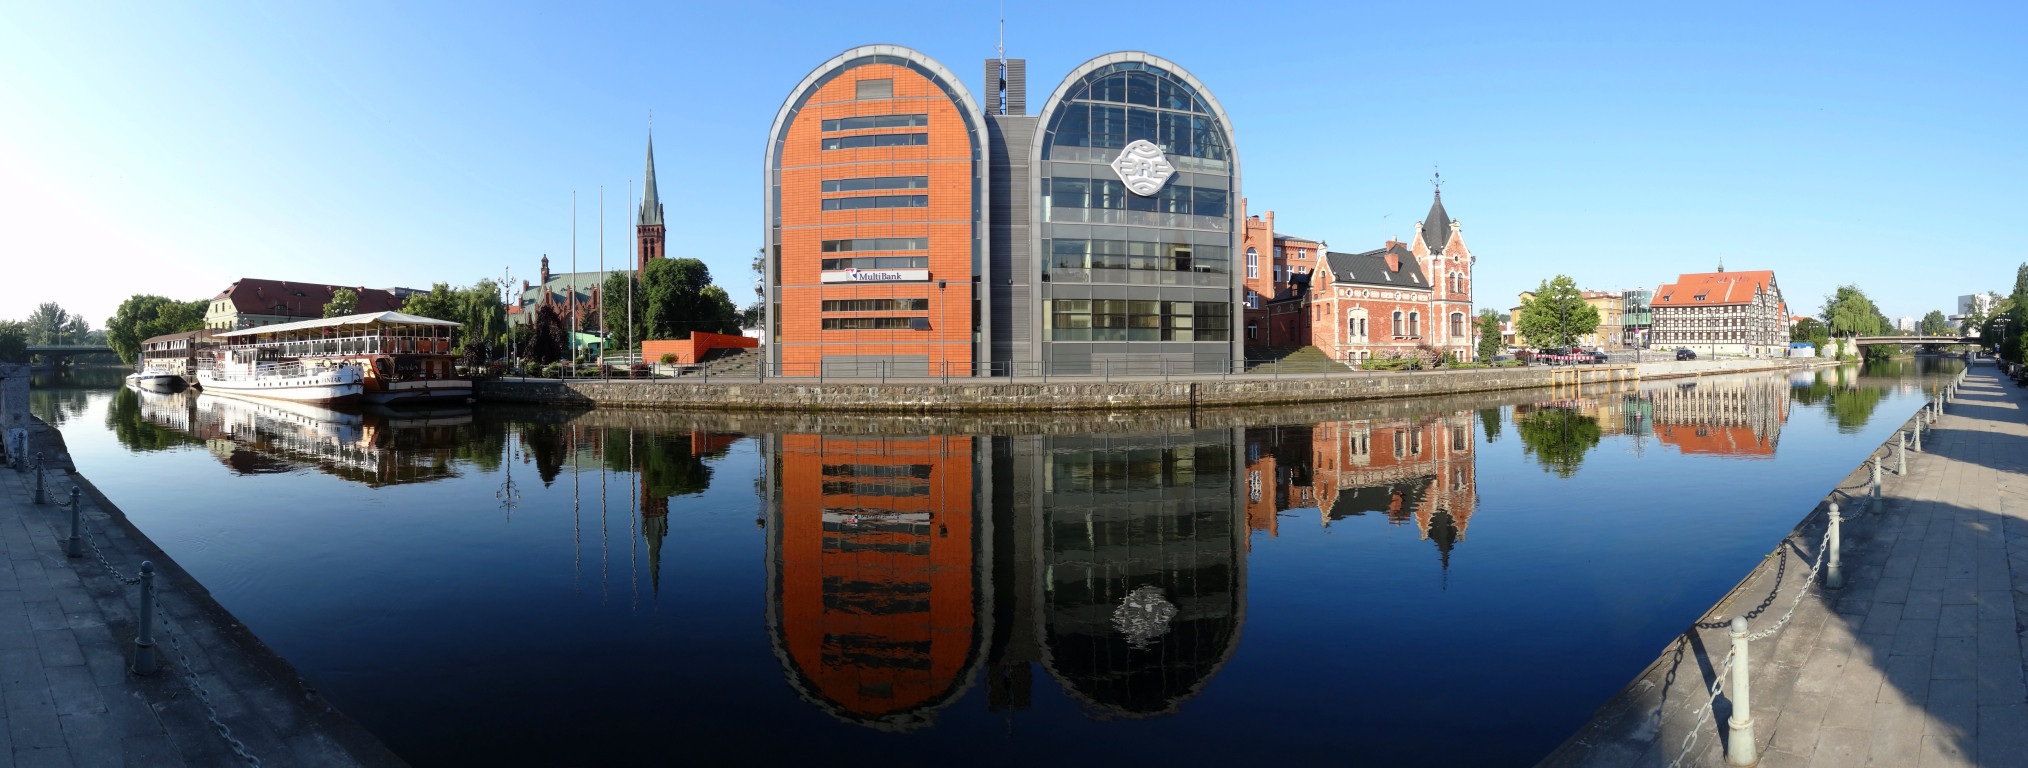
boat, urban, river, canal, cityscape, panorama, reflection, vehicle, landmark, waterfront, tourism, waterway, buildings, poland, embankment, tours, bydgoszcz